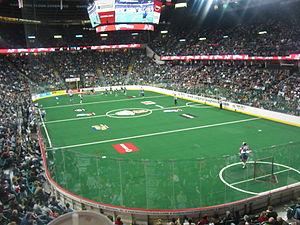
Le Scotiabank Saddledome est une salle omnisports située à Calgary, en Alberta, près du Calgary Exhibition and Stampede, il est actuellement le plus grand aréna des Prairies canadiennes et de l'Ouest canadien.